2018 Bojangles' Southern 500

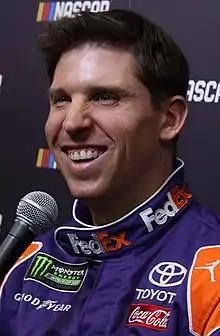
Denny Hamlin scored the pole position.

Denny Hamlin scored the pole for the race with a time of 28.332 and a speed of .